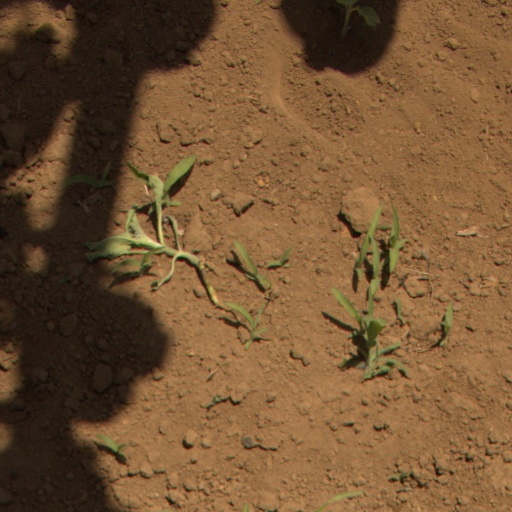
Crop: Jerusalem artichoke